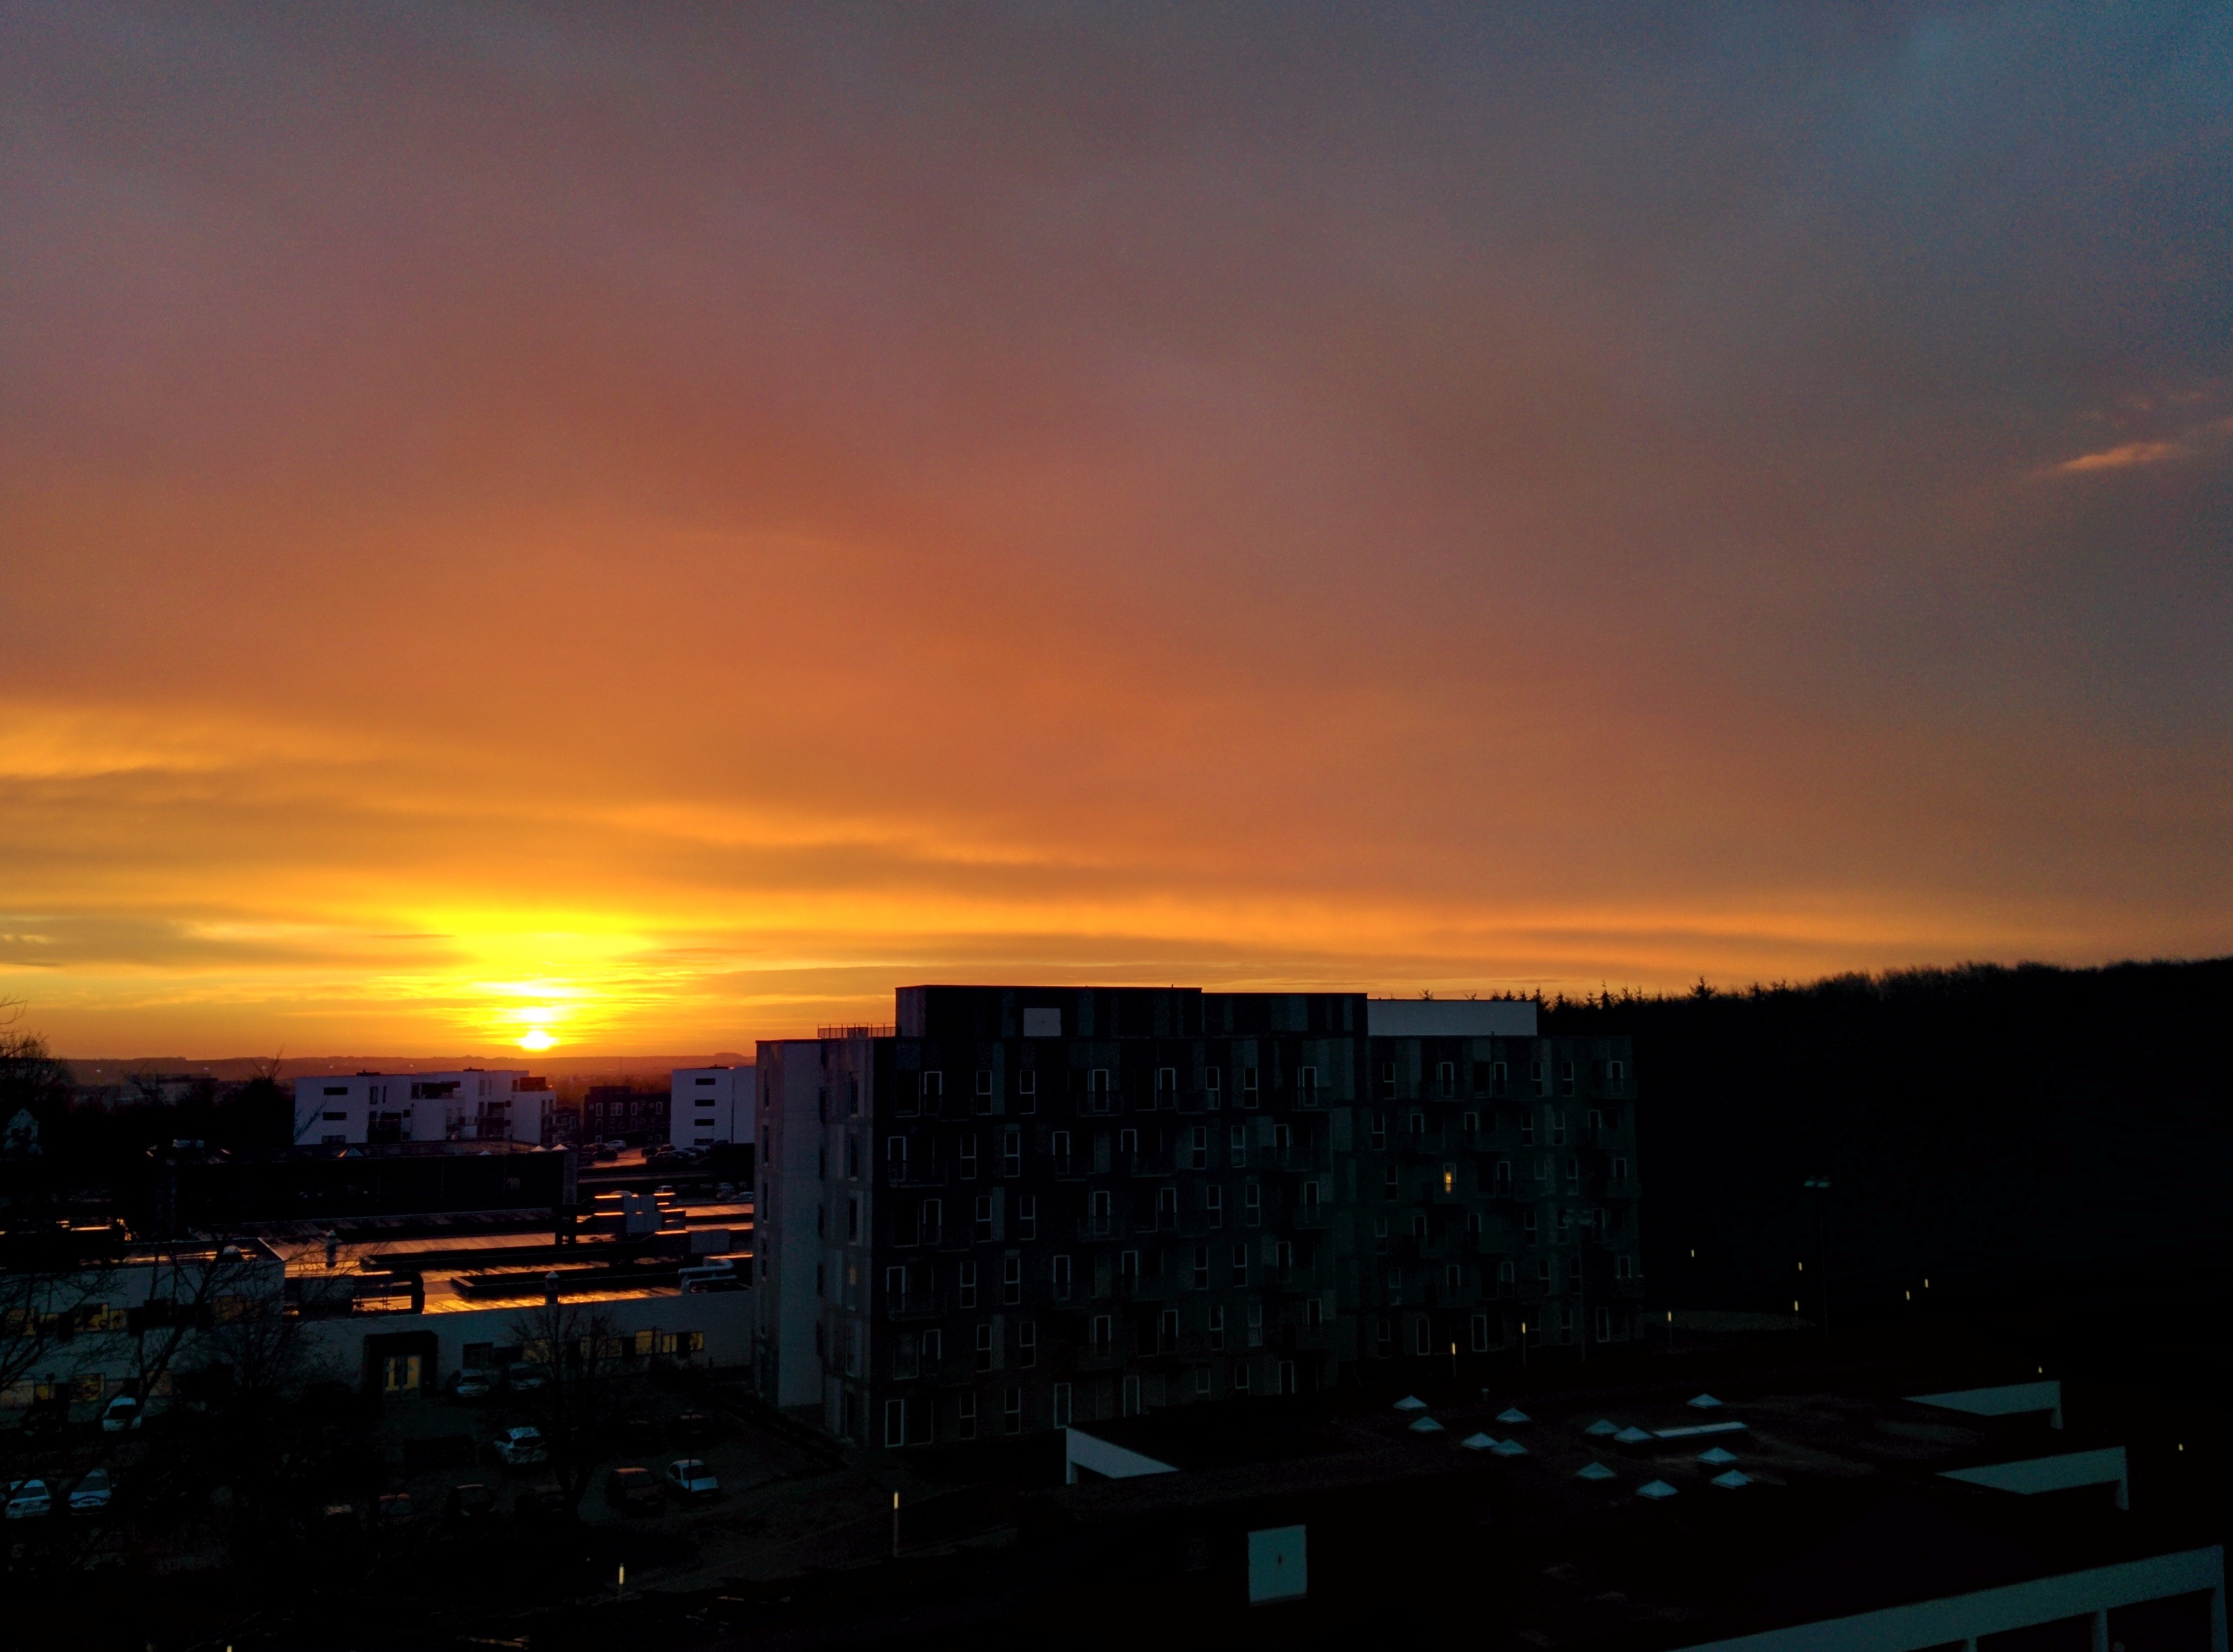
horizon, cloud, sky, sunrise, sunset, skyline, night, morning, dawn, atmosphere, cityscape, dusk, evening, reflection, afterglow